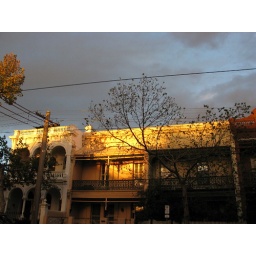
Nice light on the houses in Church street